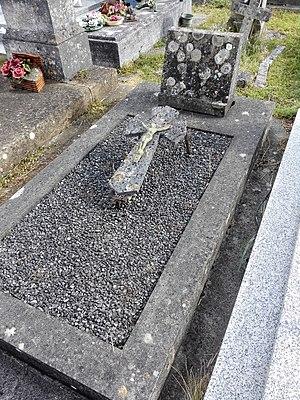
La tombe de Fernand Gonder dans le cimetière de Tonnay-Charente en juin 2020.
Fernand Gonder, dit « Le Casse-cou », est un athlète français, né le 12 juin 1883 à Bordeaux, mort le 10 mars 1969 à Rochefort, premier spécialiste du saut à la perche en bambou, remplaçant dès lors la lourde perche en frêne.